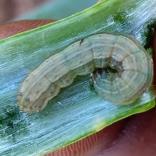
Crop: Onion
Condition: caterpillar-p